Geomorphometry

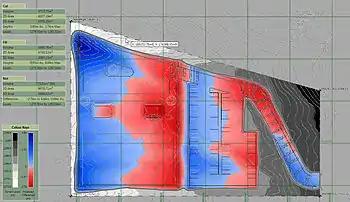
Map depicting cut and fill areas for a construction site.

Many construction projects require significant modification of the terrain surface, including both the removal and addition of material. By modeling the current and designed surface, engineers can calculate the volume of cuts and fills, and predict potential issues such as slope stability and erosion potential.